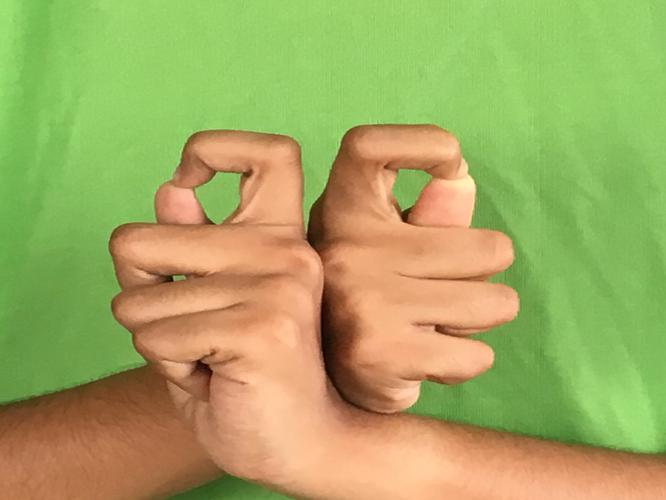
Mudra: Berunda
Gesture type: double_hand